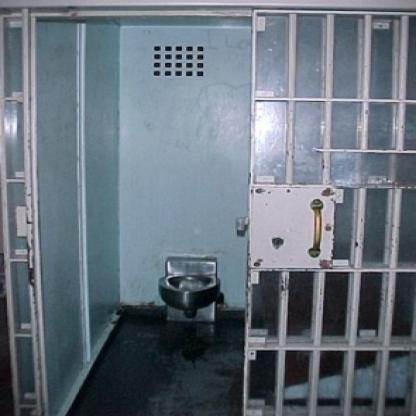
Scene: Indoor